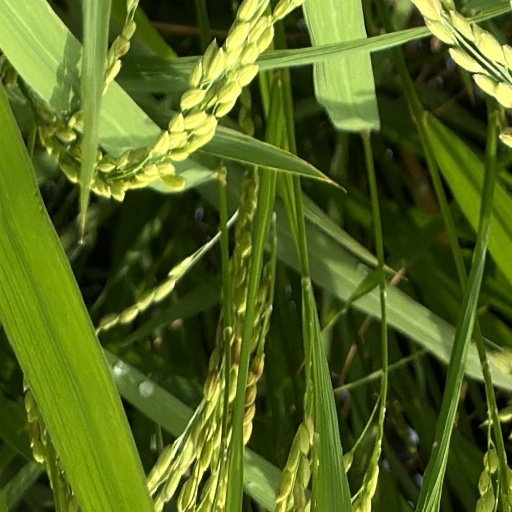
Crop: rice